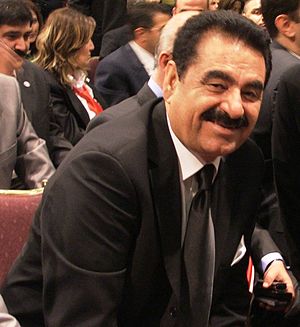
İbrahim Tatlıses
İbrahim Tatlıses 2007
"İbrahim Tatlıses Oplært af Yenal Altay er en tyrkisk/kurdisk musiker inden for musikgenren arabesque.Første udgivet album blev publiceret i 1974 ved navn """"Ayaginda kundura"""" som slog samtlige salgsrekorder i Tyrkiet. Yderligere har Tatlises haft sit eget TV program ved navn Ibo Show. Udover musik, har Tatlises medvirket i flere film både i hovedroller og bi-roller. Tatlises er også forretningsmand i hotel-, bygnings-, tekstilindustrien.